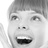
Emotion: surprise